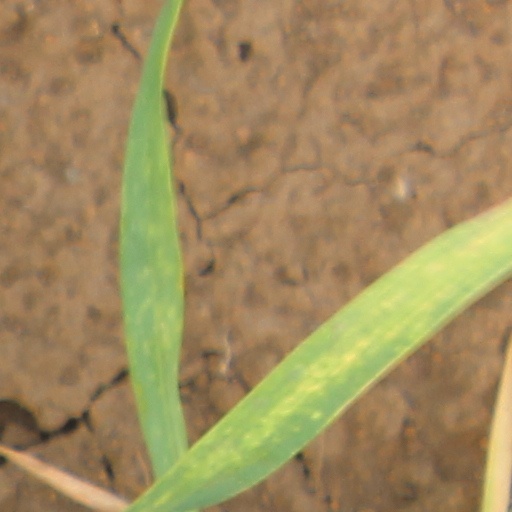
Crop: wheat